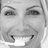
Emotion: happy